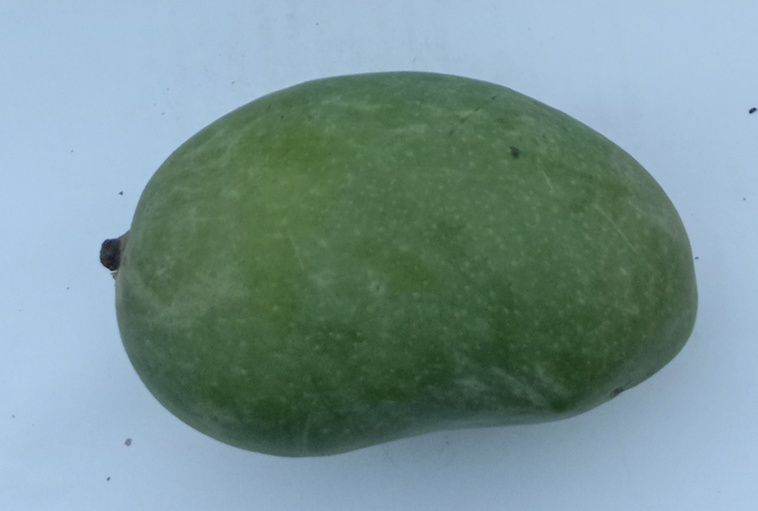
Mango variety: Chaunsa (Summer Bahisht)